Los Angeles-class submarine

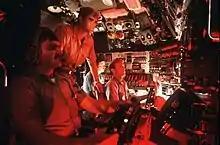
Crewmen monitor consoles at the diving station aboard a "Los Angeles"-class submarine

According to the U.S. Department of Defense, the top speed of the submarines of the "Los Angeles" class is over , although the actual maximum is classified. Some published estimates have placed their top speed at . In his book "Submarine: A Guided Tour Inside a Nuclear Warship", Tom Clancy estimated the top speed of "Los Angeles"-class submarines at about .